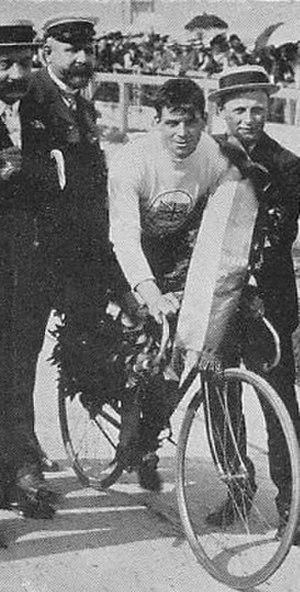
Victor Louis Johnson, né le 10 mai 1883 à Aston Manor et mort le 23 juin 1951 à Sutton Coldfield est un coureur cycliste sur piste anglais. Lors des Jeux olympiques de 1908, il a remporté la médaille d'or des 660 yards. Il a également participé à la finale du tournoi de vitesse, annulée en raison du dépassement de la limite de temps. Il a été champion du monde de vitesse en 1908.